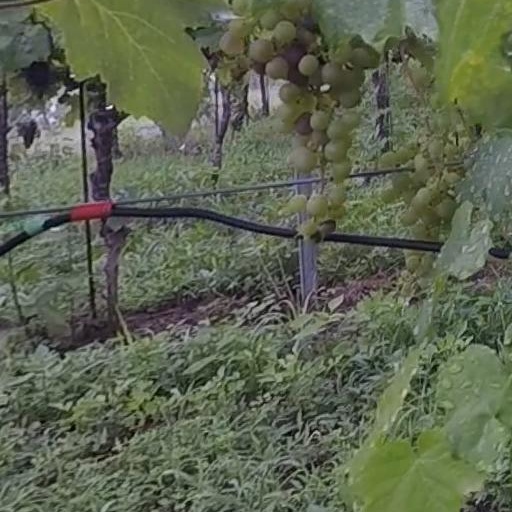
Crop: grape